Ford Model A engine

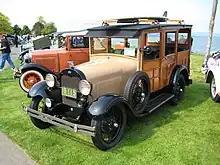
Lots of early Fords – still active and powered by the Model A engine – at this waterfront car show, Bellingham, Washington, May 29, 2011

Some Model A engines powered boats. In 1931, and again in 1935, "Popular Mechanics" Press published "The Boat Book: Everything of Interest to the Amateur Boatman," with plans for building a modified recreational boat – a Gentleman's Racer / Gentleman's Runabout, common in the 1920s and 1930s. It called for powering the boat with a Ford Model A engine – though it was not ideal, owing to weight, temperament, and carburetors that sometimes leaked fuel. Nevertheless, it also powered other speedboats, as well.